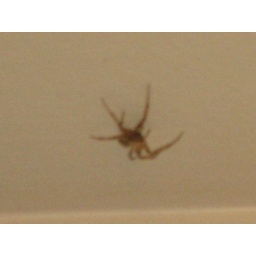
this was in my building and moving to fast to get a clear close up